2012 United States federal budget

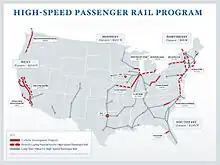
The American Recovery and Reinvestment Act of 2009 had been intended as the first installment of a long-term investment in intercity and high-speed rail, but no funding for new grants was included in the FY2012 budget.

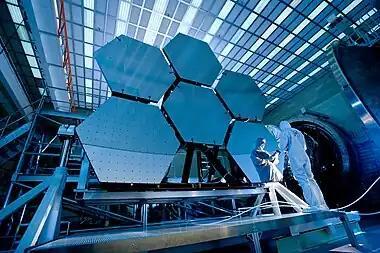
The House version of the budget legislation removed all FY2012 funding for NASA's James Webb Space Telescope, pictured under construction in July 2010. The funding was restored in the enacted version. The telescope is intended to be the successor to the Hubble Space Telescope.

The Obama administration's budget request contained $2.627 trillion in revenues and $3.729 trillion in outlays (expenditures) for 2012, for a deficit of $1.101 trillion. The April 2011 Republican plan contained $2.533 trillion in revenues and $3.529 trillion in outlays, for a deficit of $0.996 trillion. The enacted budget contained $2.469 trillion in receipts and $3.796 trillion in outlays, for a deficit of $1.327 trillion.